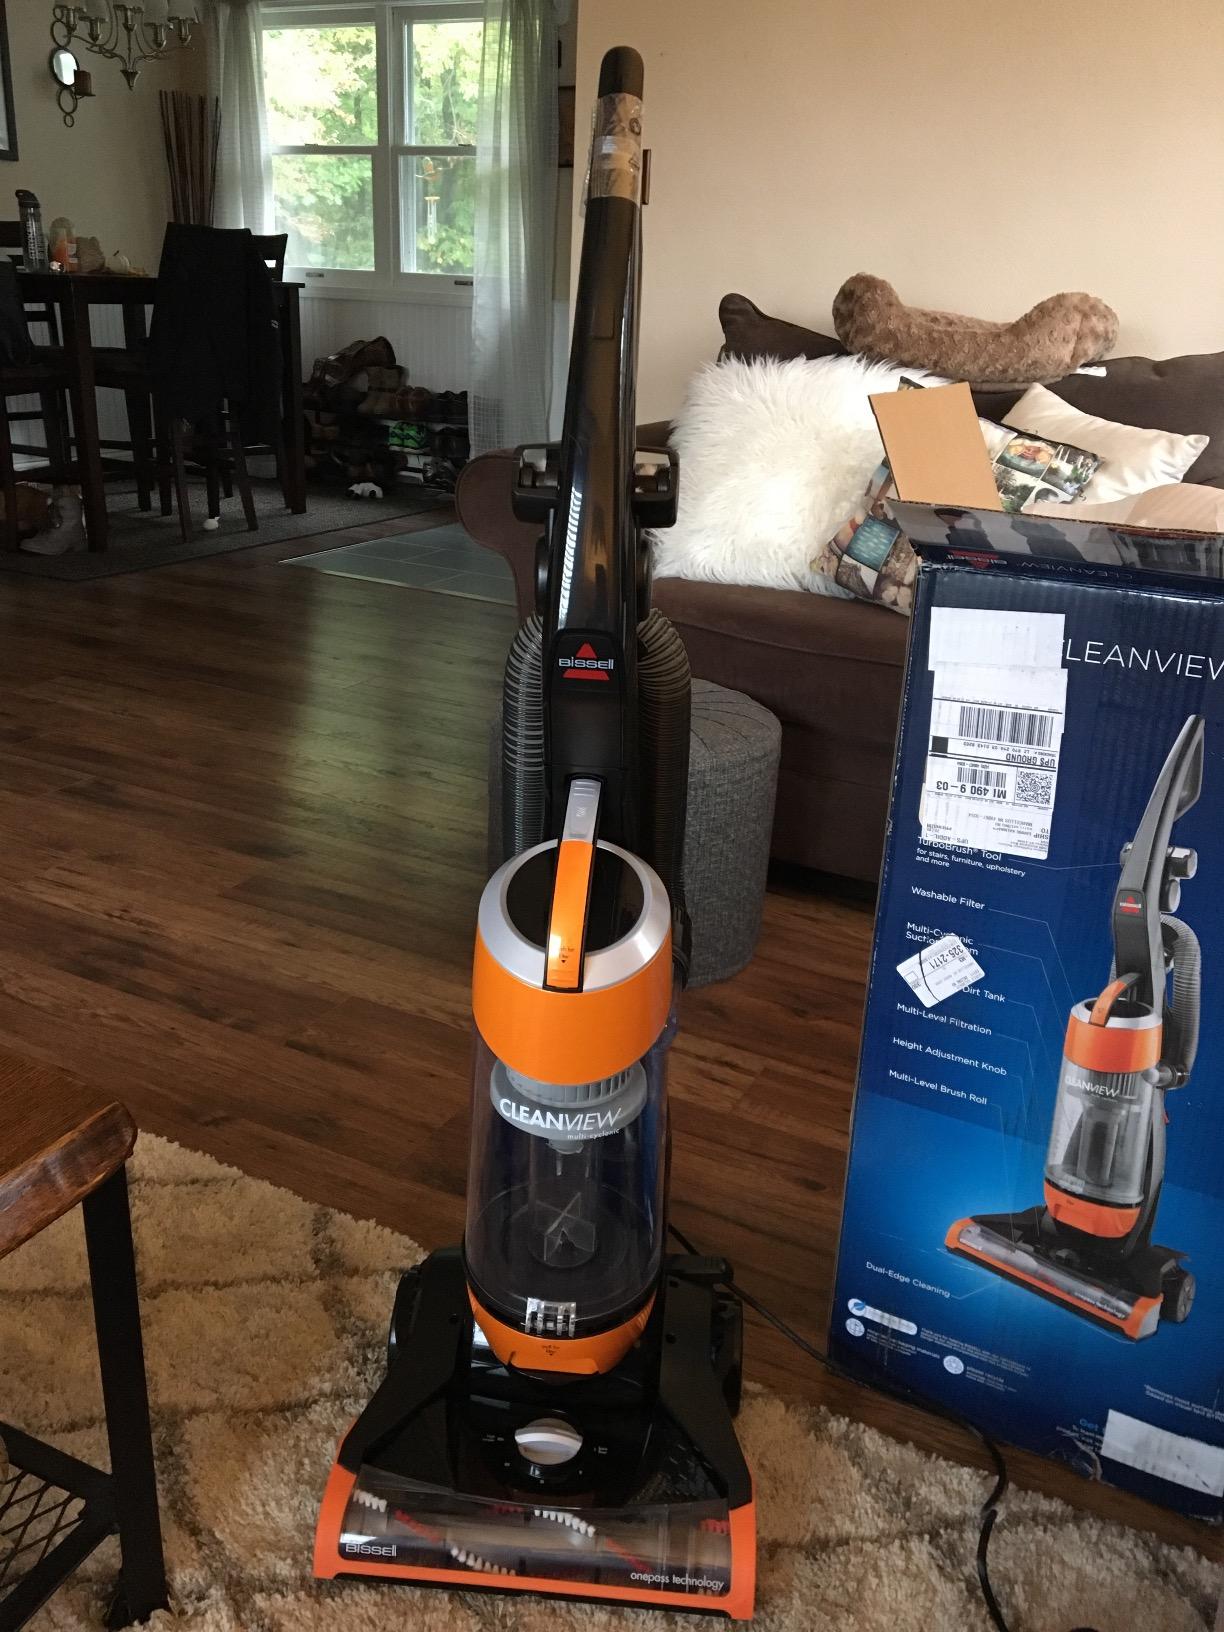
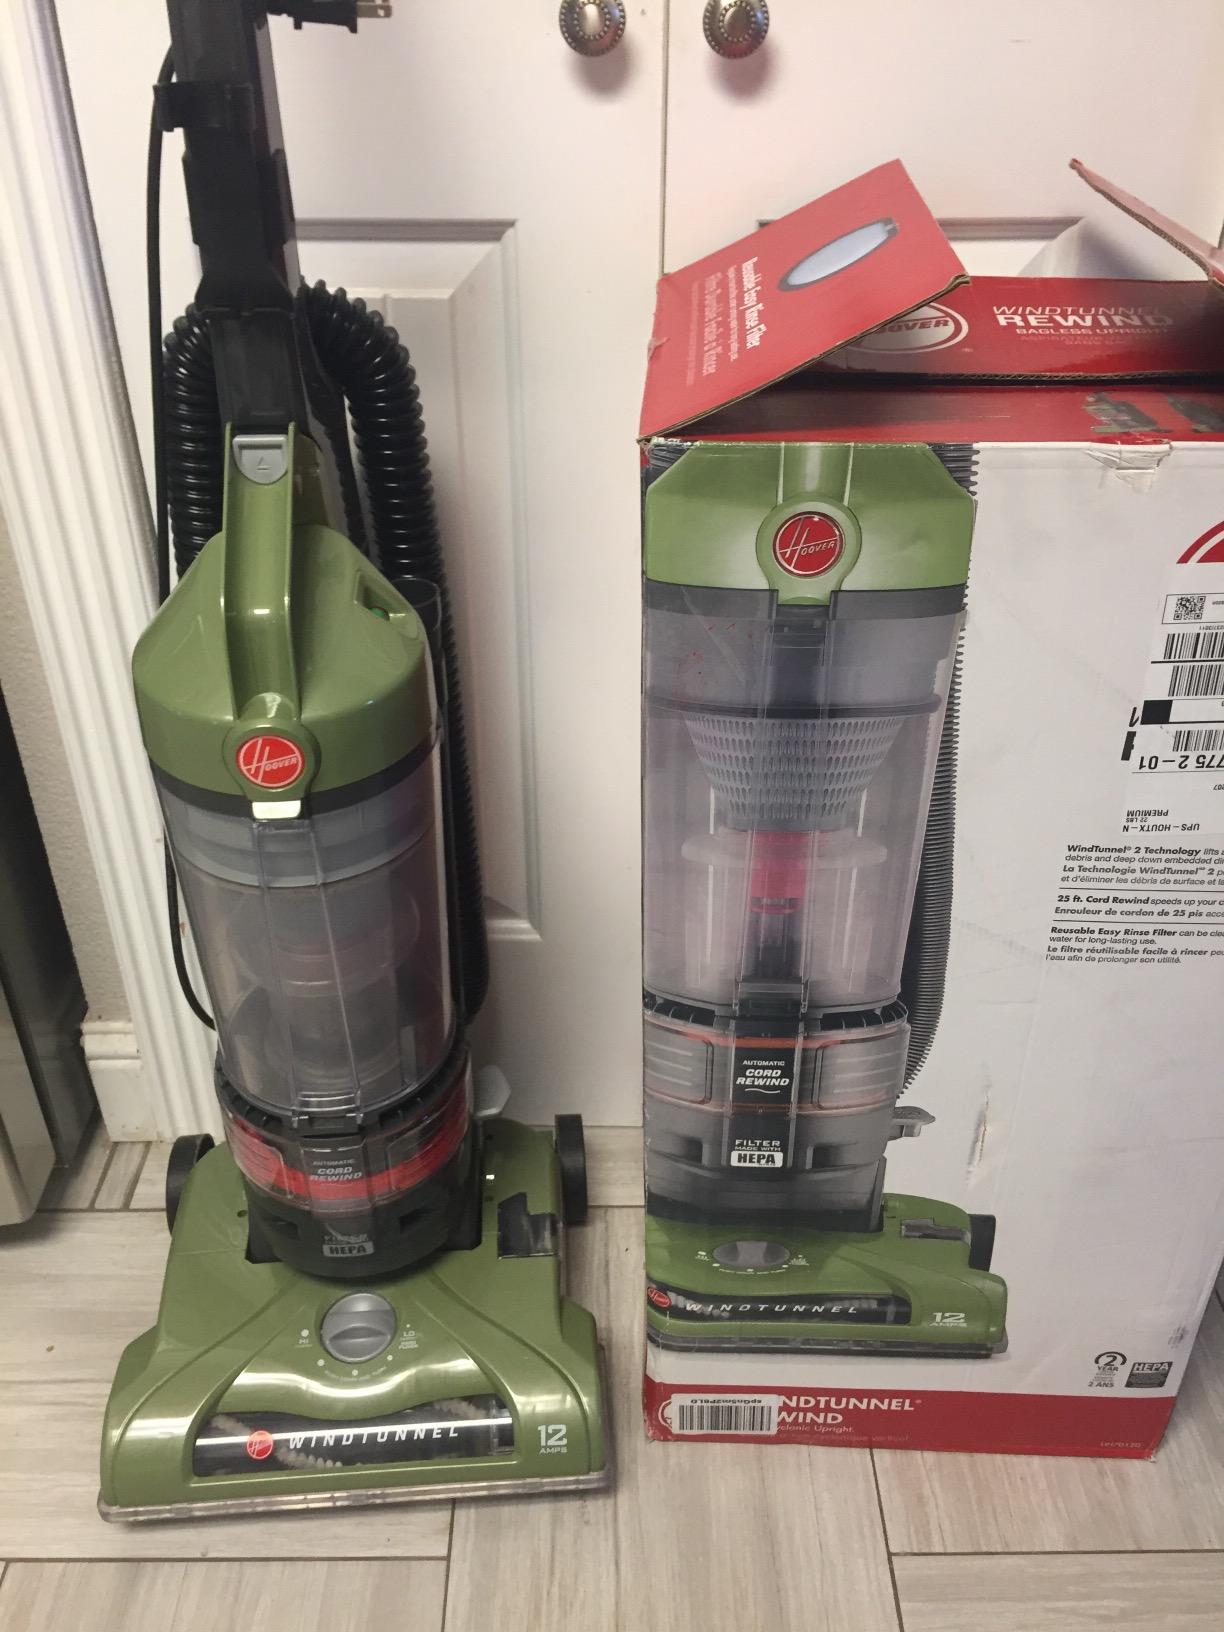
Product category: items_vacuum
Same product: no